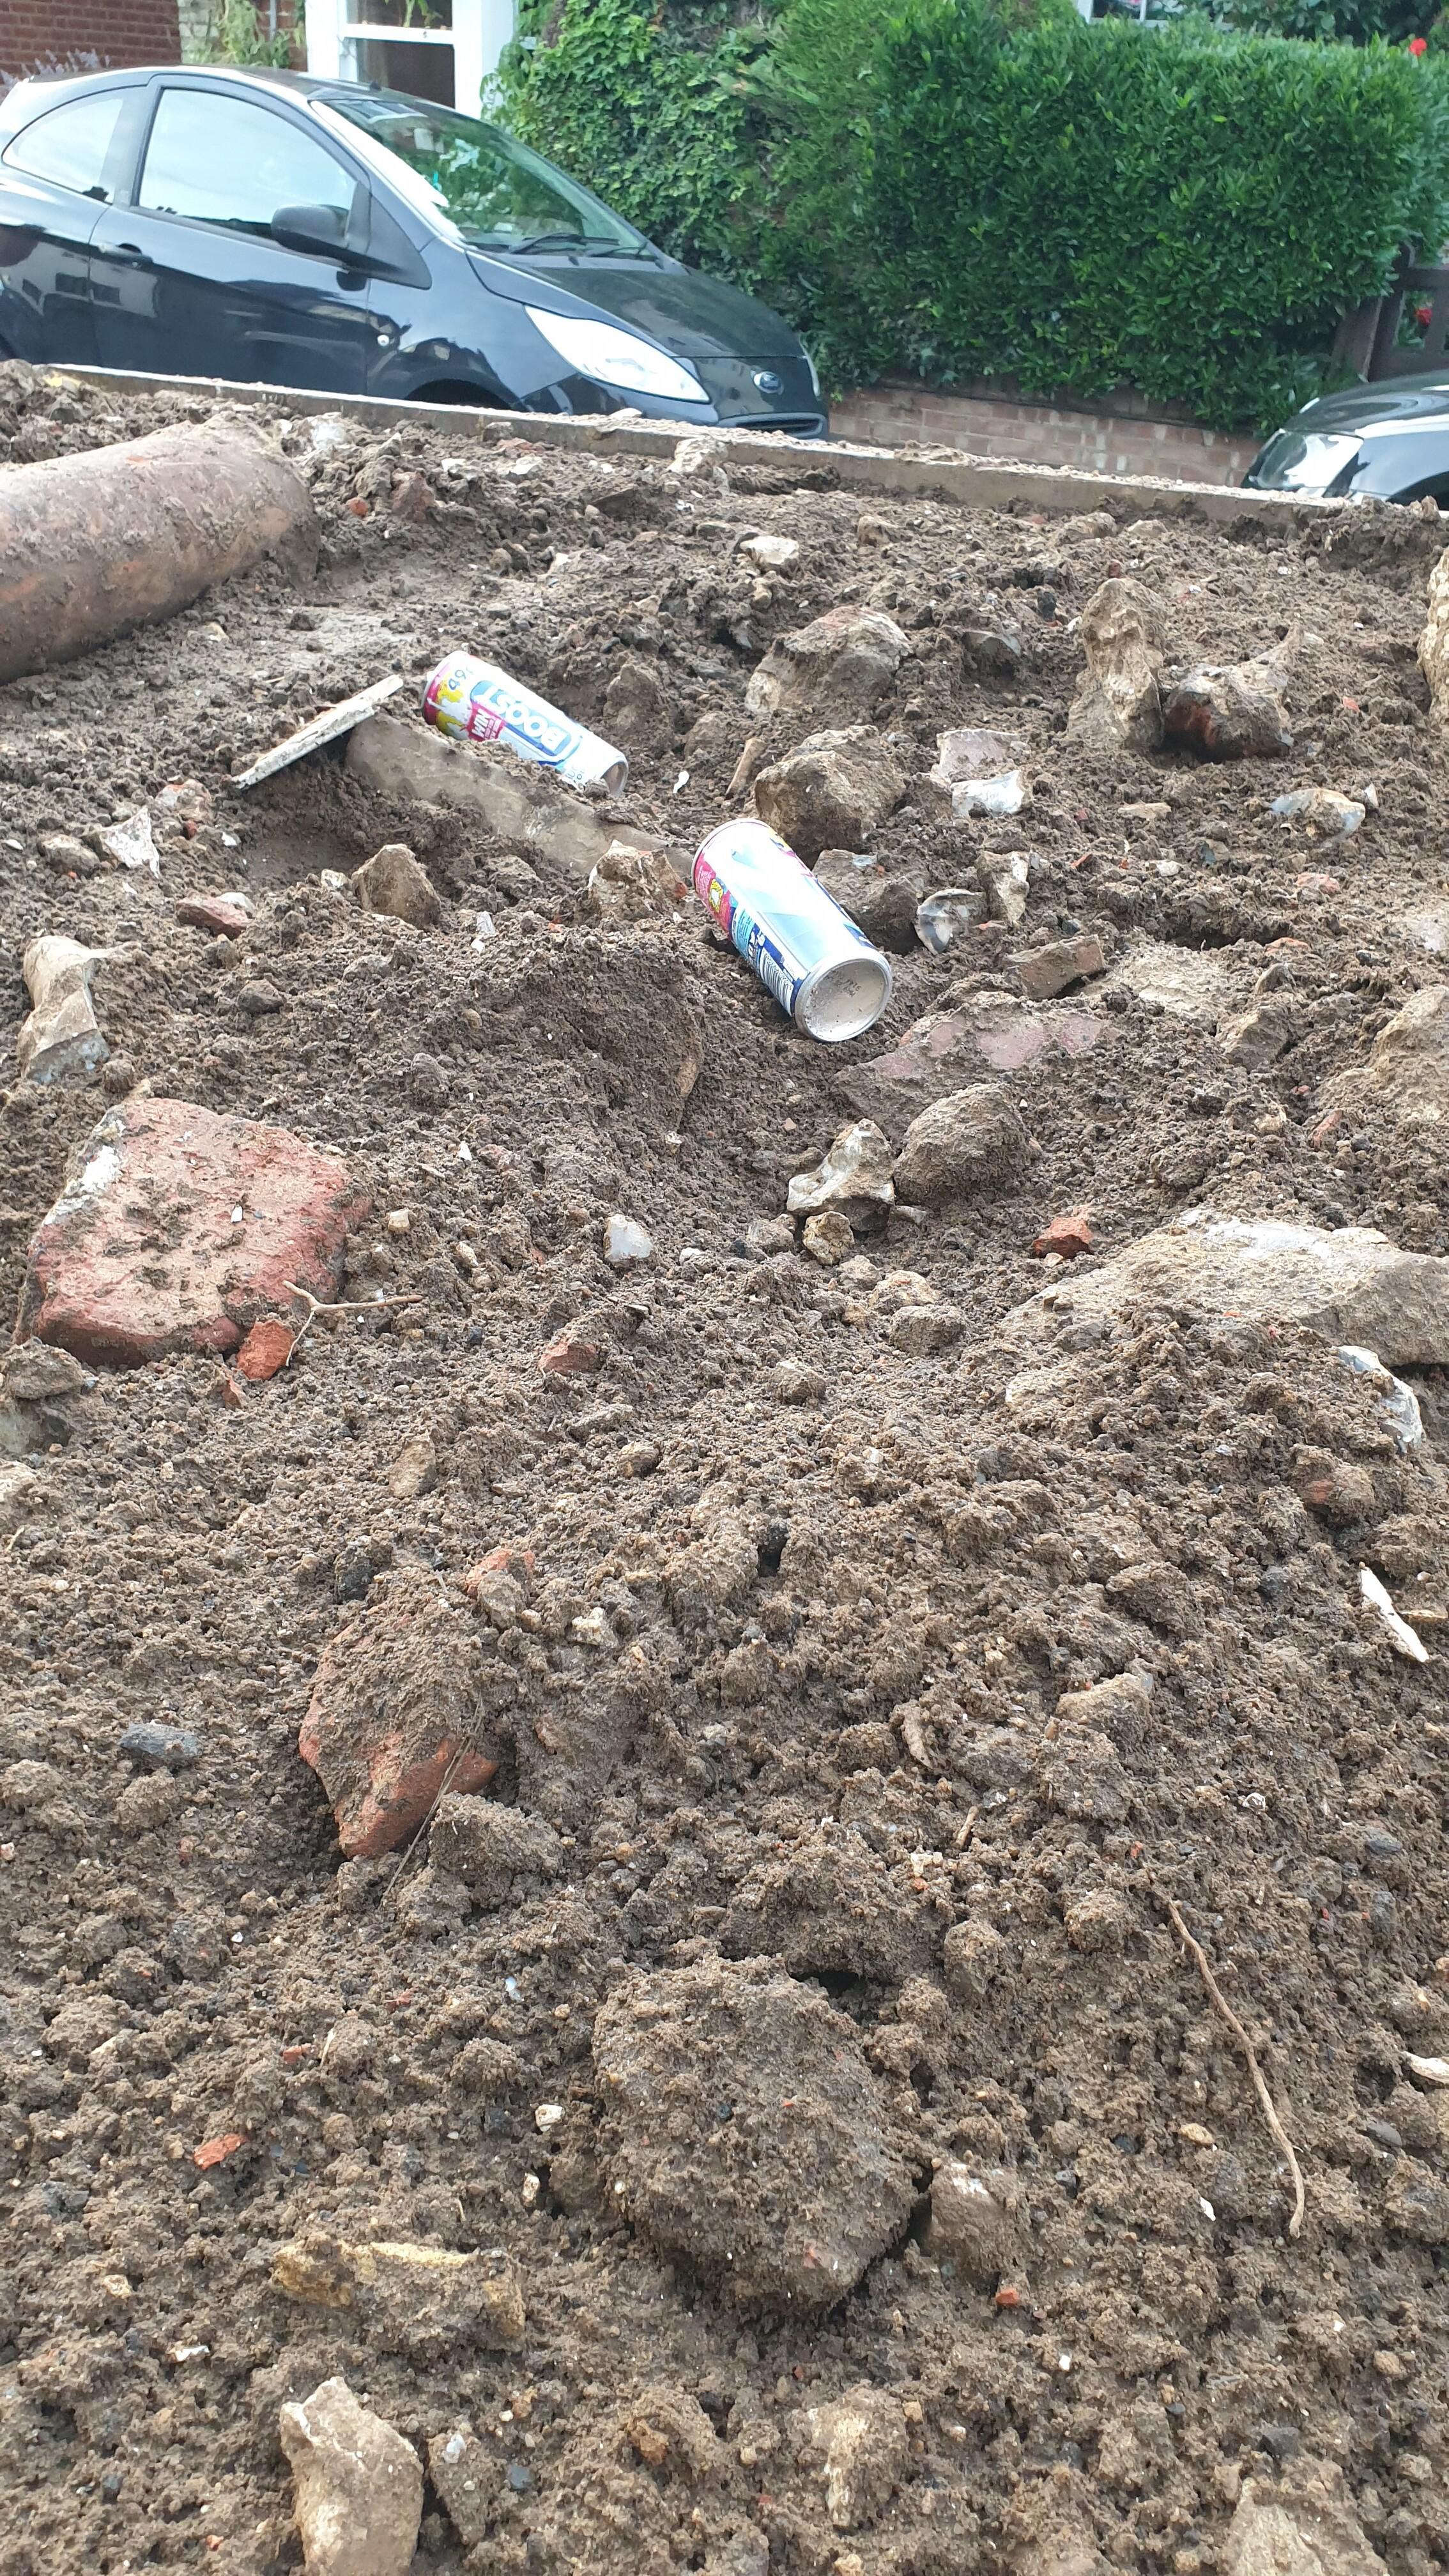
Object: Drink can (Can)

Object: Drink can (Can)